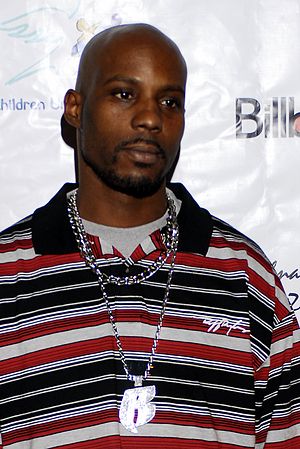
DMX (rapper)
DMX ved den 79th Annual Academy Awards afterparty (2007)
Earl Simmons — bedre kendt som DMX – er en amerikansk rapper og skuespiller. Han var specielt populær i USA i de senere 1990'ere og de tidlige 2000'ere for sin rapmusik. Simmons har også medvirket i en række film, heriblandt Cradle 2 the Grave og Romeo Must Die. Han opnåede aldrig den store kommercielle succes i Skandinavien og er af denne grund også relativt ukendt i Danmark. Blandt hans mest succesfulde sange er blandt andet X Gonna Give It To Ya, Ruff Ryders' Anthem, Where the Hood At? og Fuck All Day Fuck All Night.